Russian Revolution

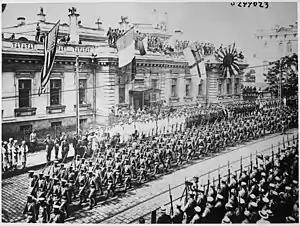
American, British, and Japanese Troops parade through Vladivostok in armed support to the White Army.

The October Revolution led by the Bolsheviks was not recognized by a variety of social and political groups, including army officers and cossacks, the "bourgeoisie" and the landowners, and political groups ranging from the far Right to the moderate socialists, the Socialist Revolutionaries and the Mensheviks, who opposed the drastic restructuring championed by the Bolsheviks following the collapse of the Provisional Government.